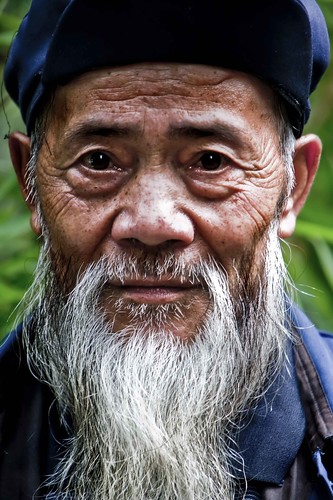
Gender: men